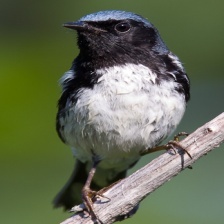
Species: BLACK THROATED WARBLER
Scientific name: SETOPHAGA CAERULESCENS